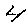
Label: 4